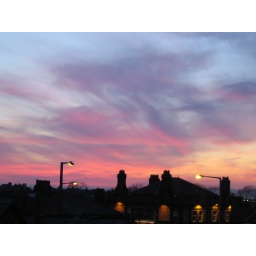
Some lovely red clouds over the Bowerham Hotel.